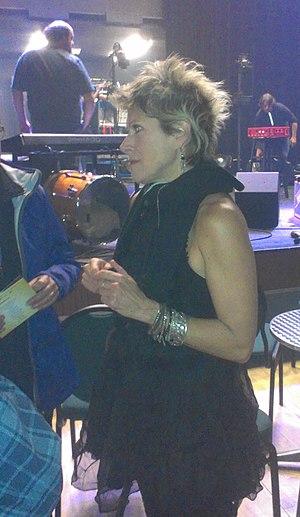
Ma photo de Luce Dufault, à St-Eustache, Québec, Canada chez La Petite Église après la spectacle.